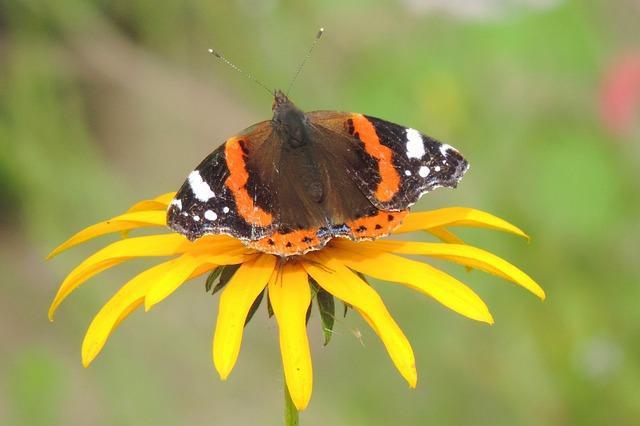
butterfly